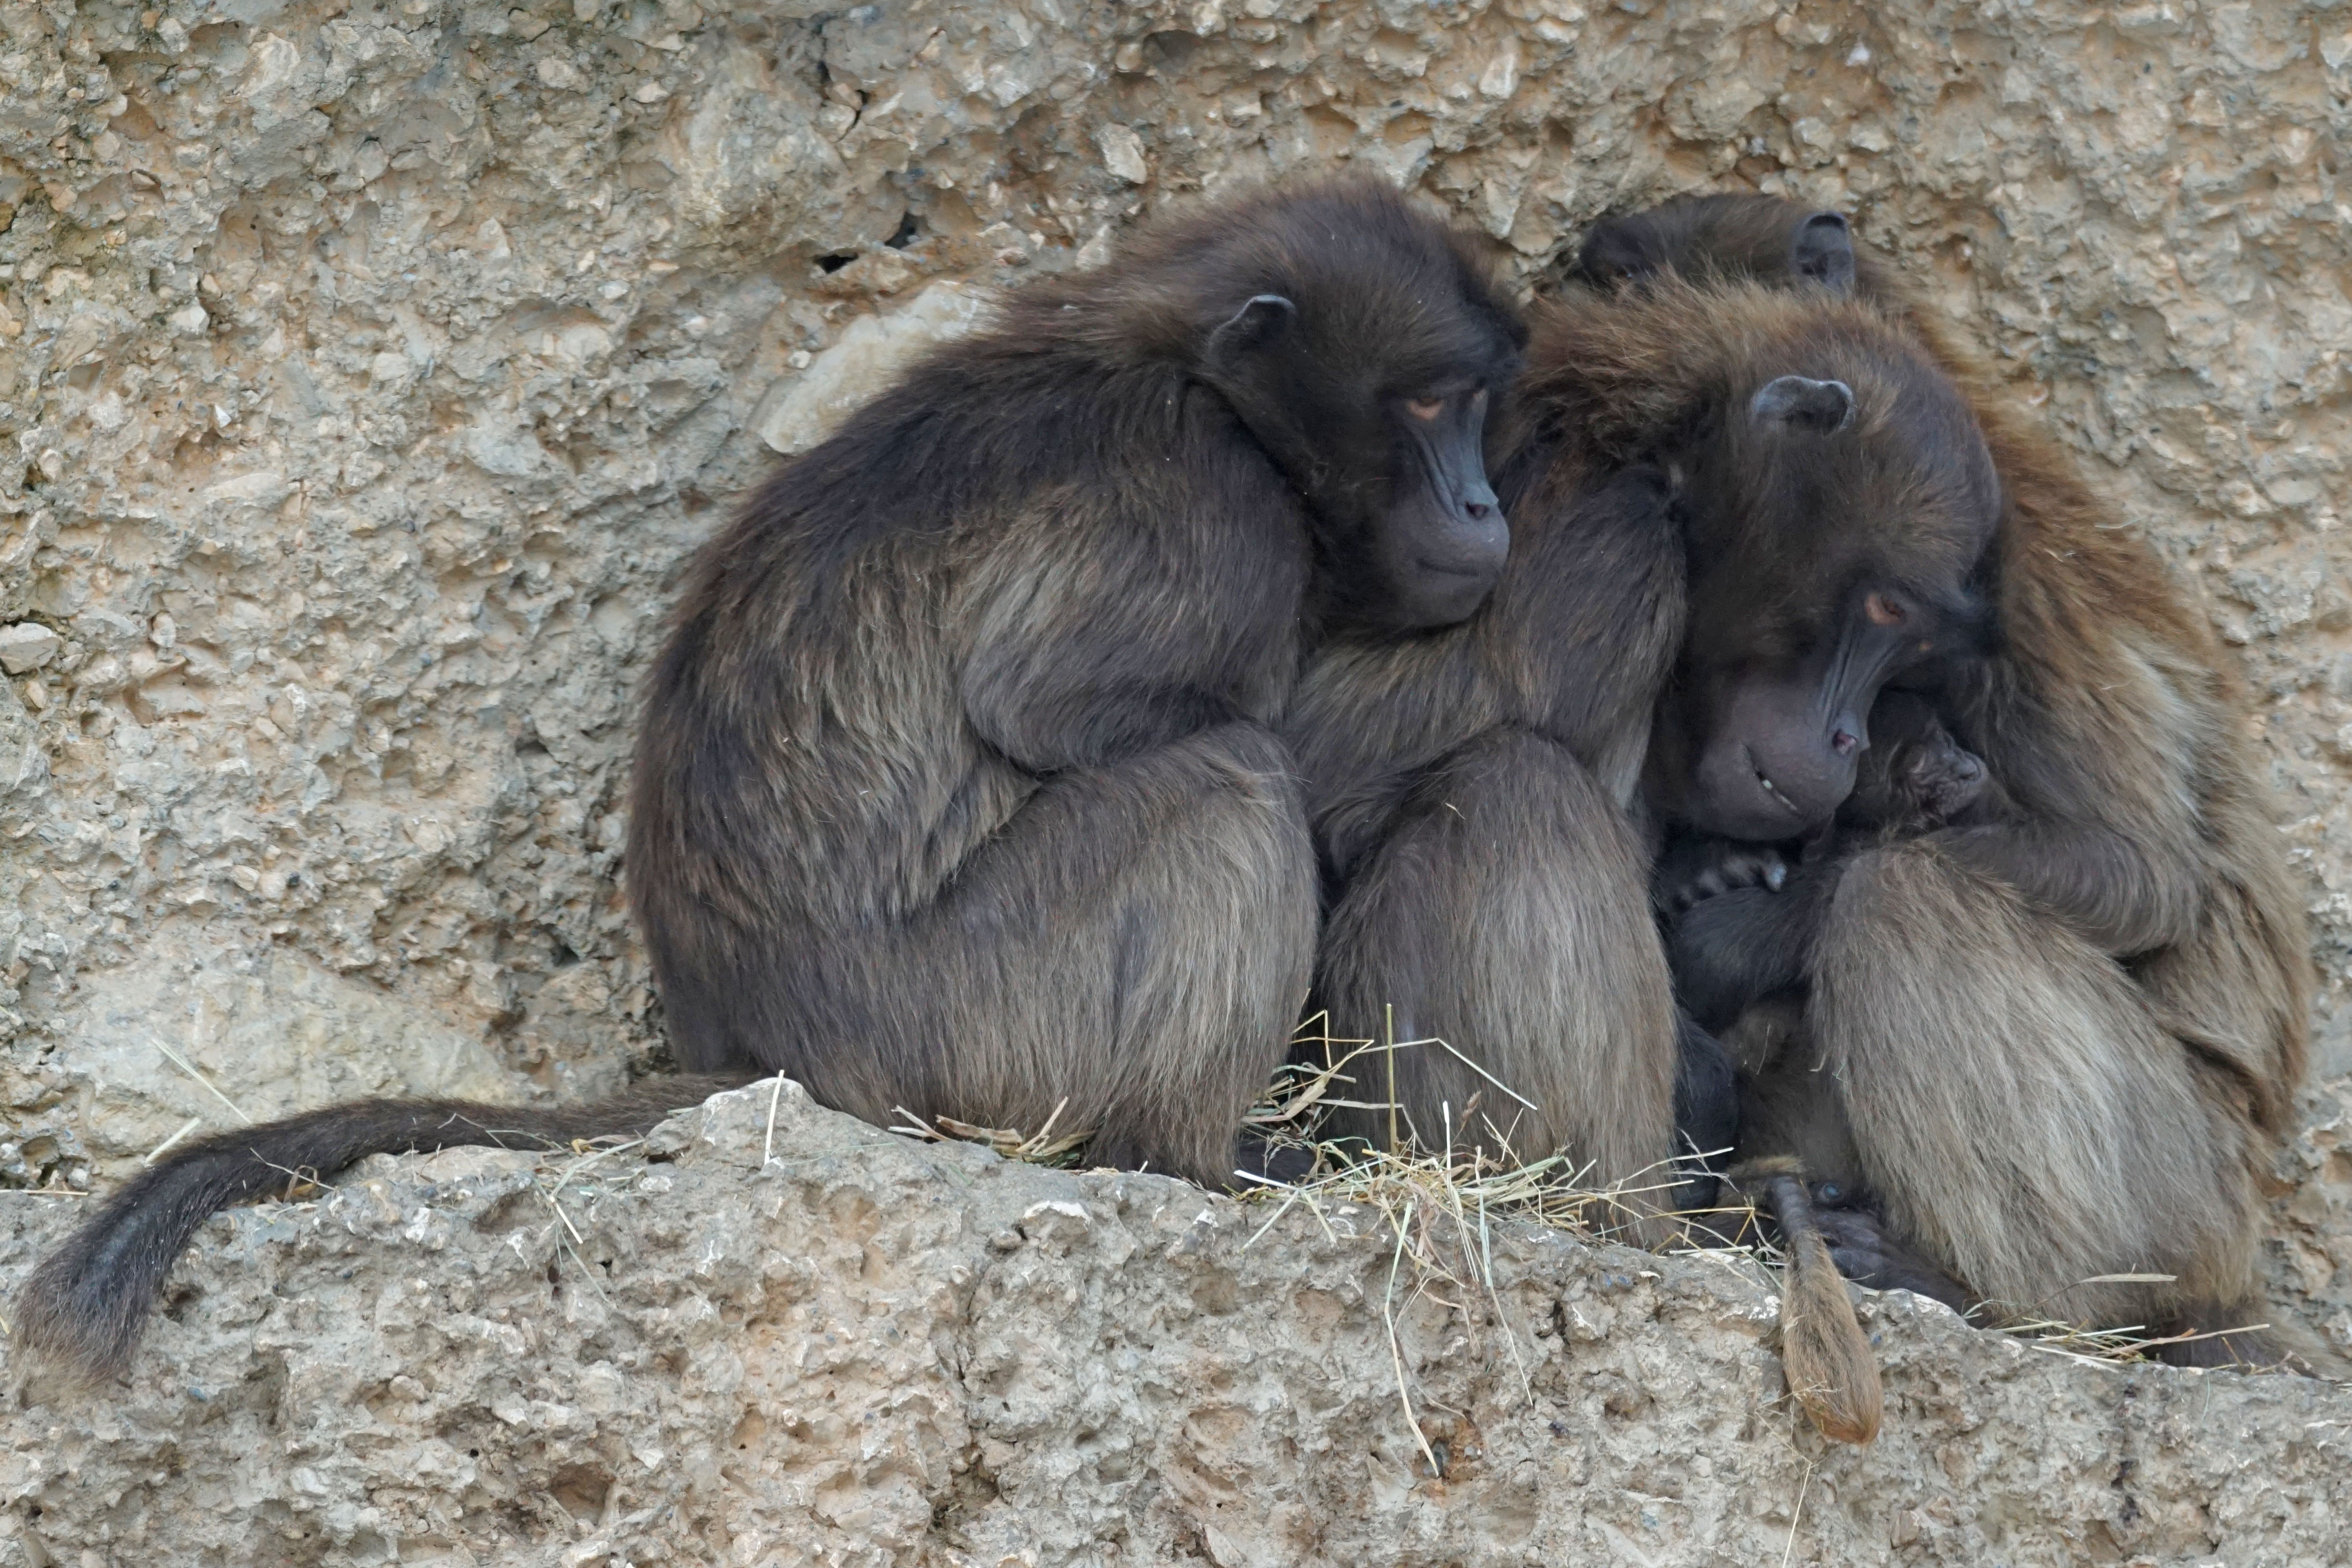
cold, winter, group, wildlife, zoo, mammal, monkey, fauna, primate, baboon, animals, vertebrate, macaque, old world monkey, dschelada primate